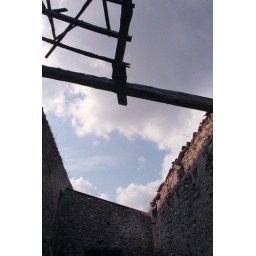
loved the stones in the walls